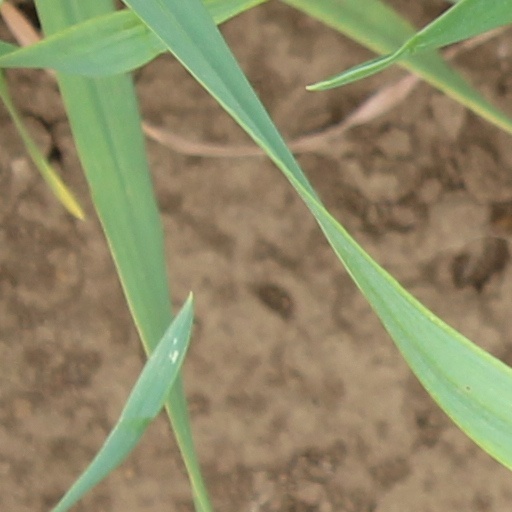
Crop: wheat